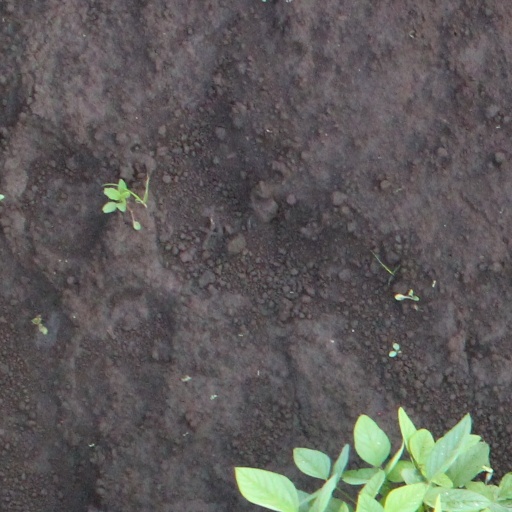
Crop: soybean